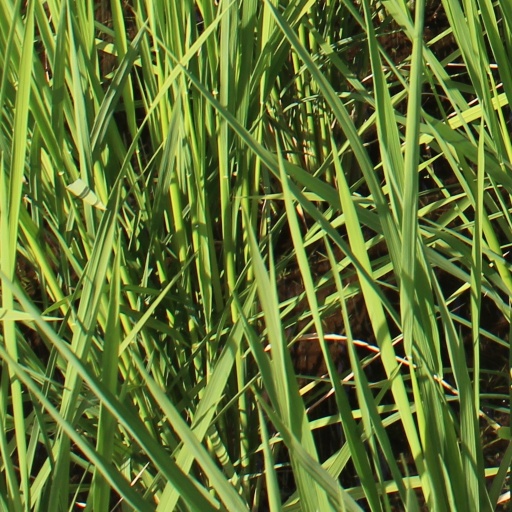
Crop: rice